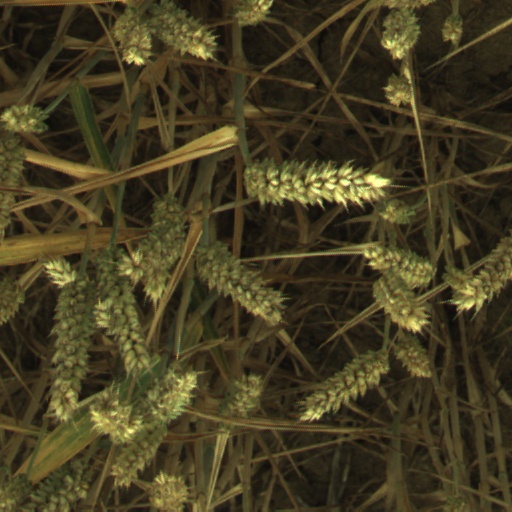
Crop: wheat